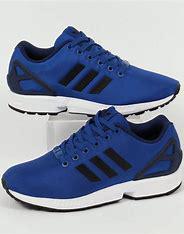
Brand: Adidas
Model: ZX Flux